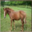
Label: horse